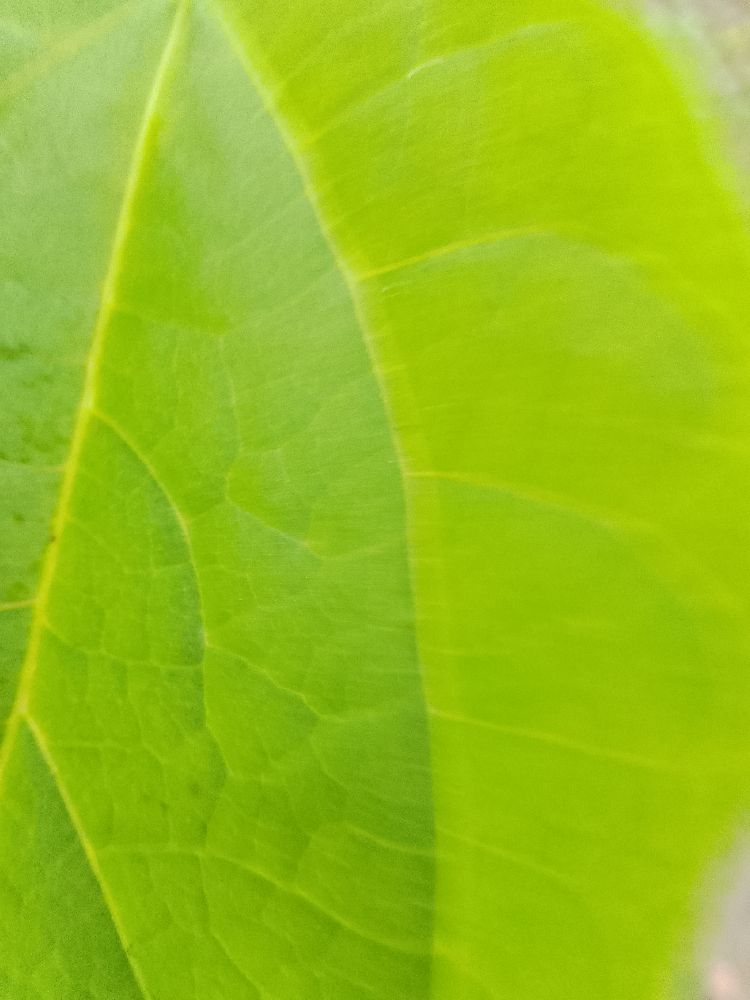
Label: healthy